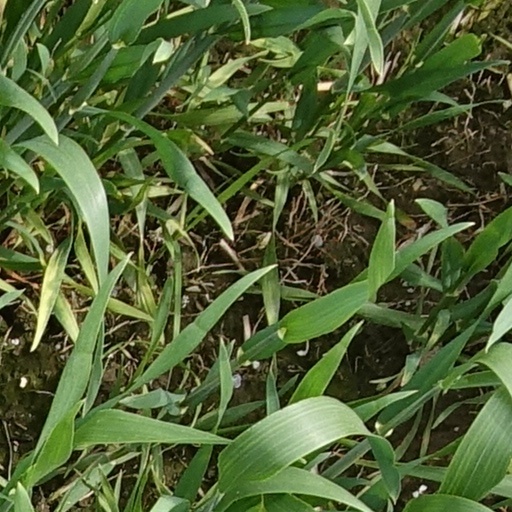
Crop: wheat